Answer in natural language. Considering the relative positions, where is Doorframe (highlighted by a red box) with respect to black rectangular stone countertop (highlighted by a green box)? Choose between the following options: left or right
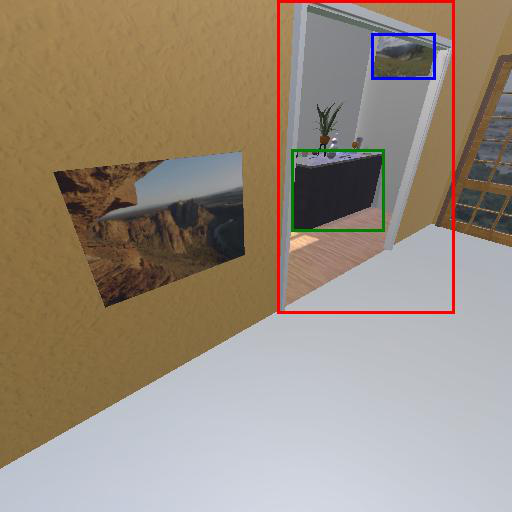
<answer>right</answer>